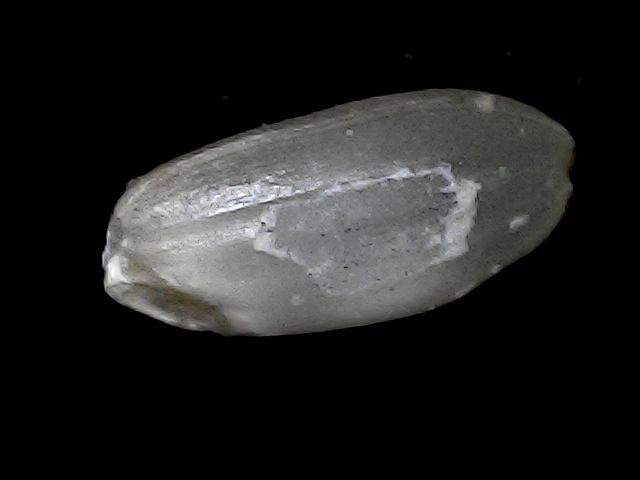
Rice variety: BD33